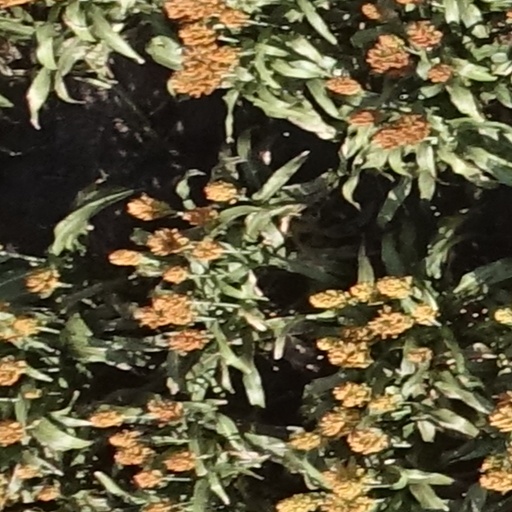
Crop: sorghum